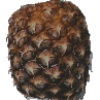
Label: pineapple